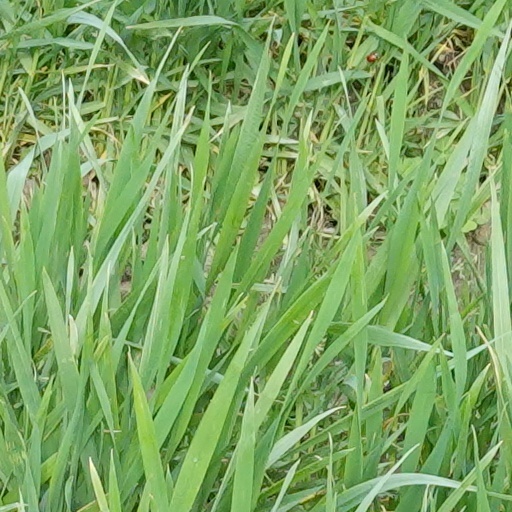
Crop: wheat